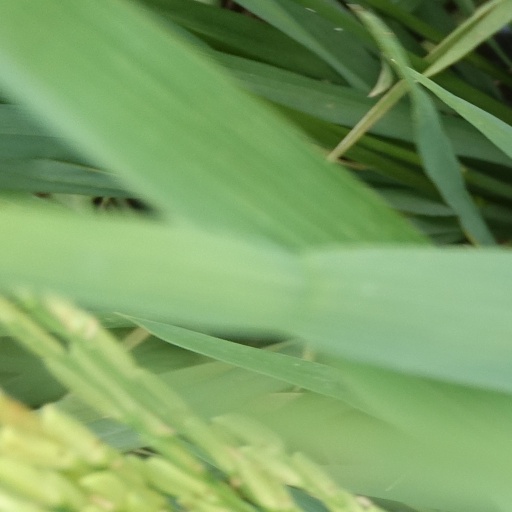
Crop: rice